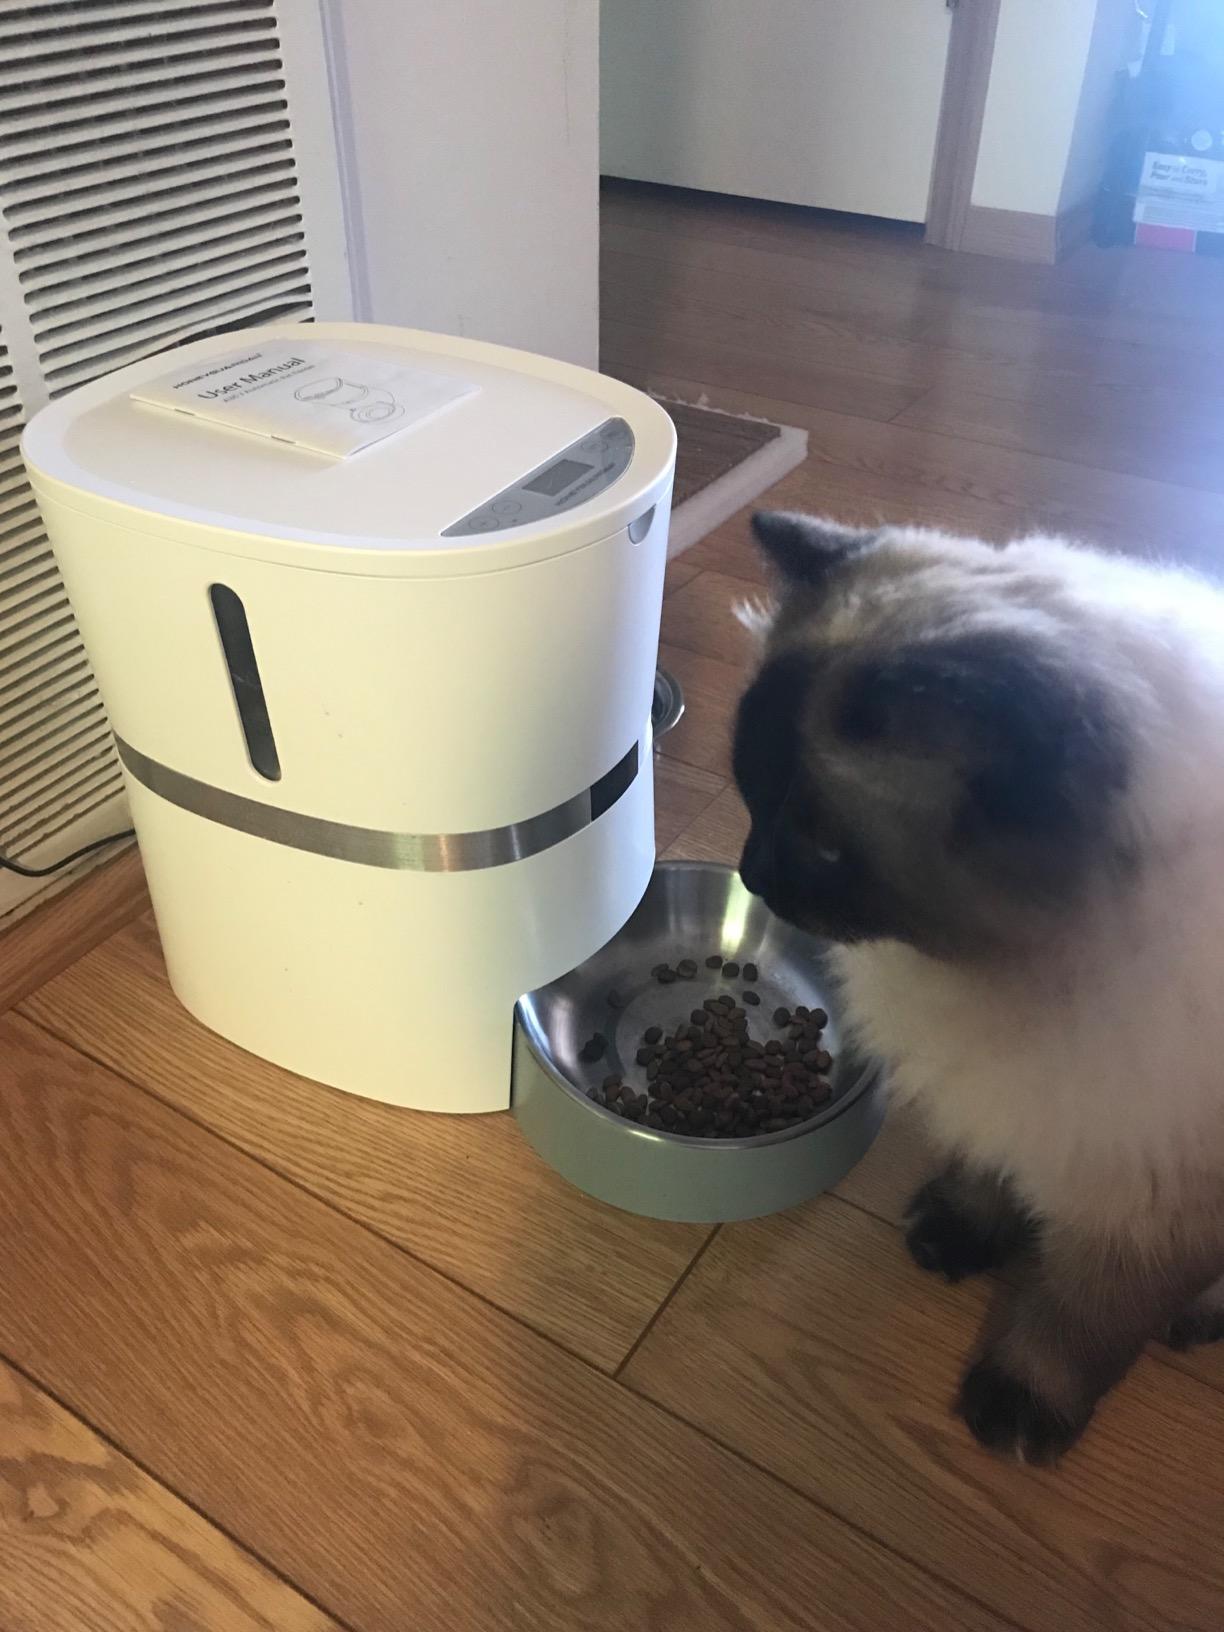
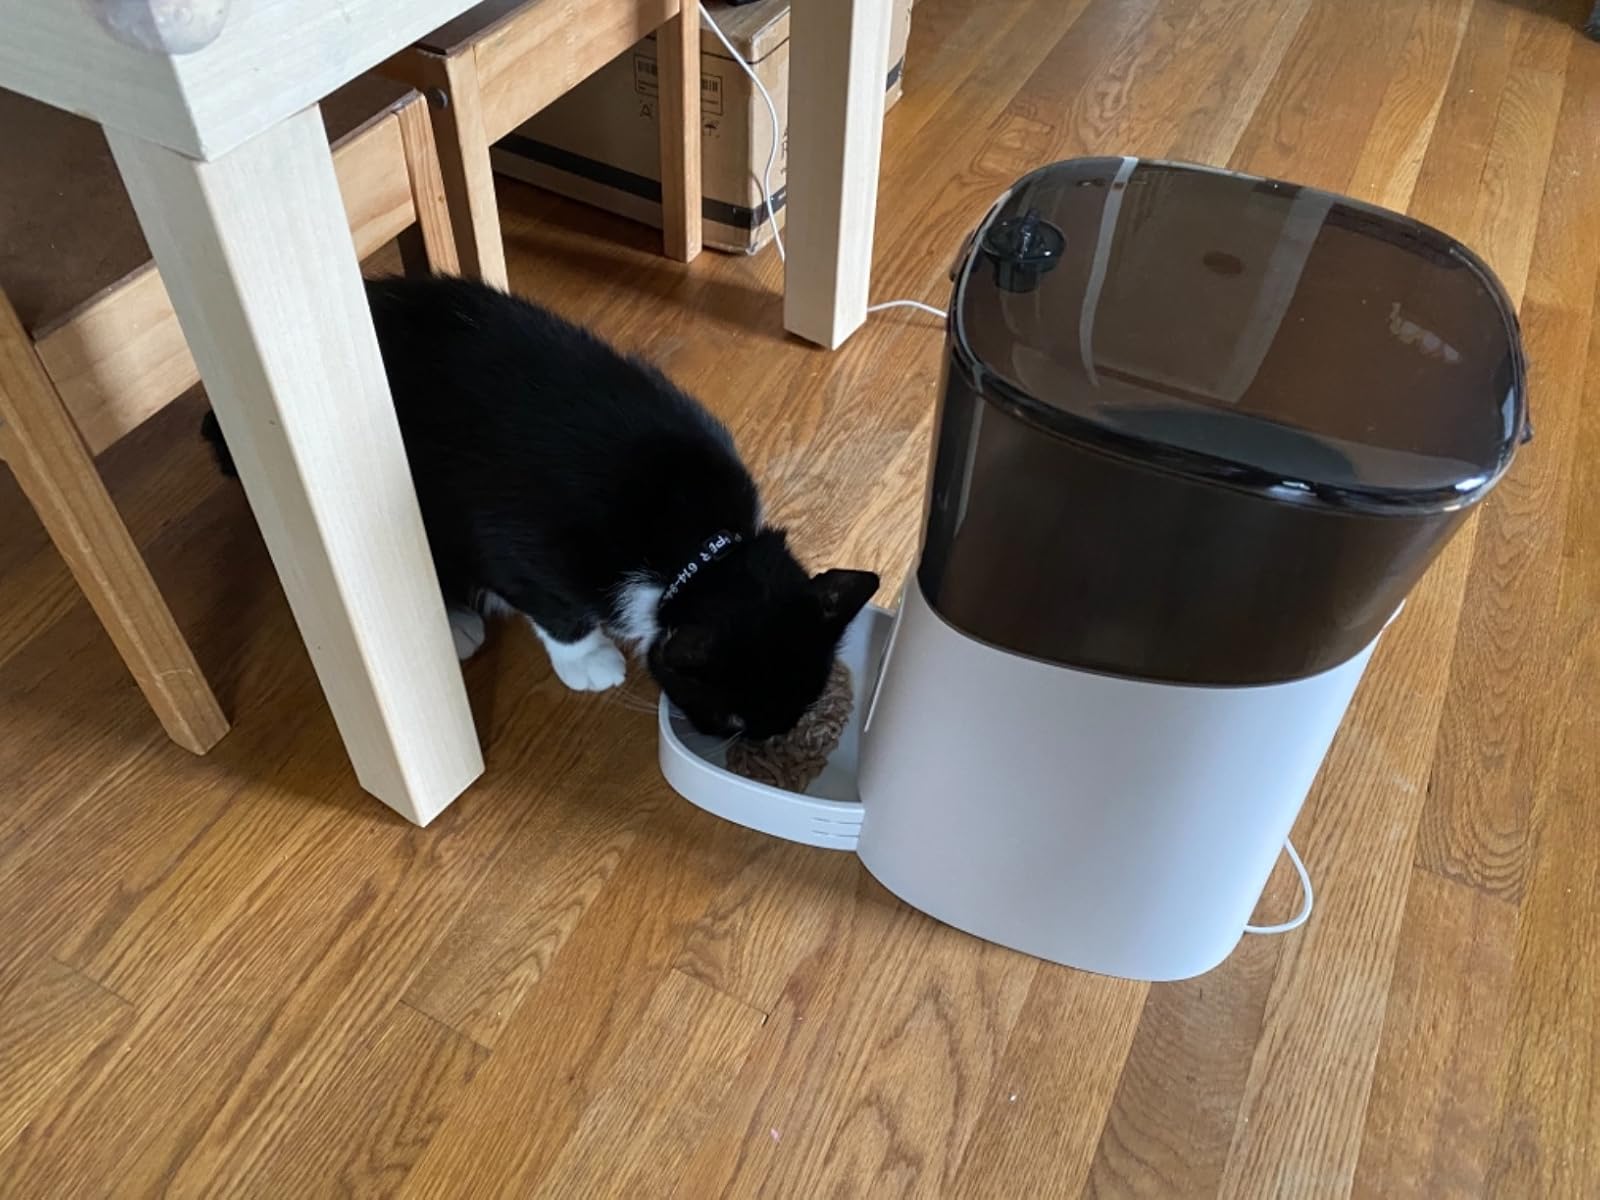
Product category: items_feeder
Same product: no